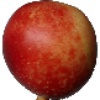
Label: Nectarine 1